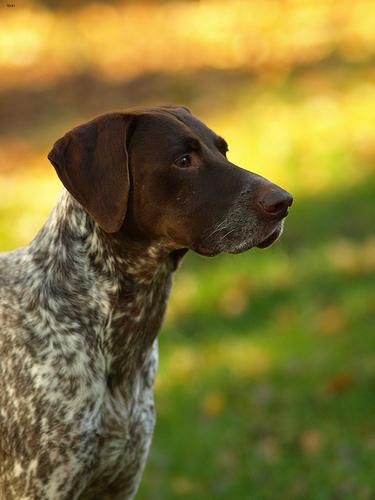
Breed: german shorthaired